Trism

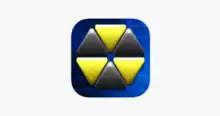

Trism is a puzzle game for the Apple iPhone developed by American developer Demiforce, notable for his work on the widely acclaimed Mother 3 fan translation. The game and developer made the news for being a rags to riches story. The game makes use of the iPhone's built in accelerometer, and involves the sliding of colored triangular tiles called "" in order to make matches of three or more. As soon as a match is made, the tiles disappear and, depending on the direction in which the iPhone is tilted, the gaps left behind will be filled.